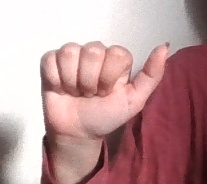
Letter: dhad